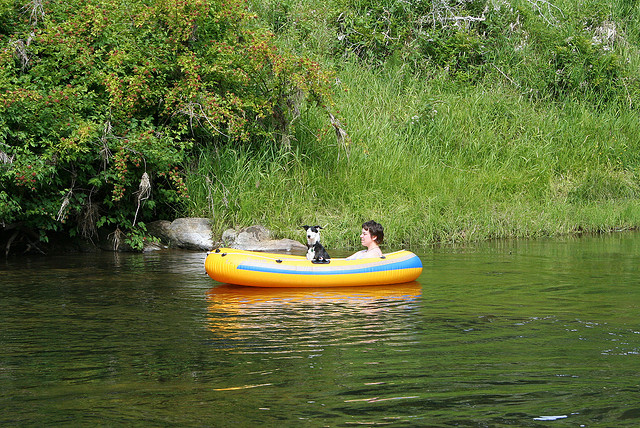
A youth and a dog float in an inflatable boat down the river.